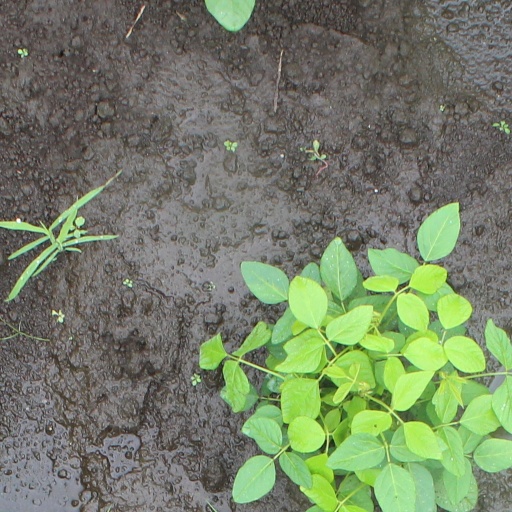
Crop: soybean